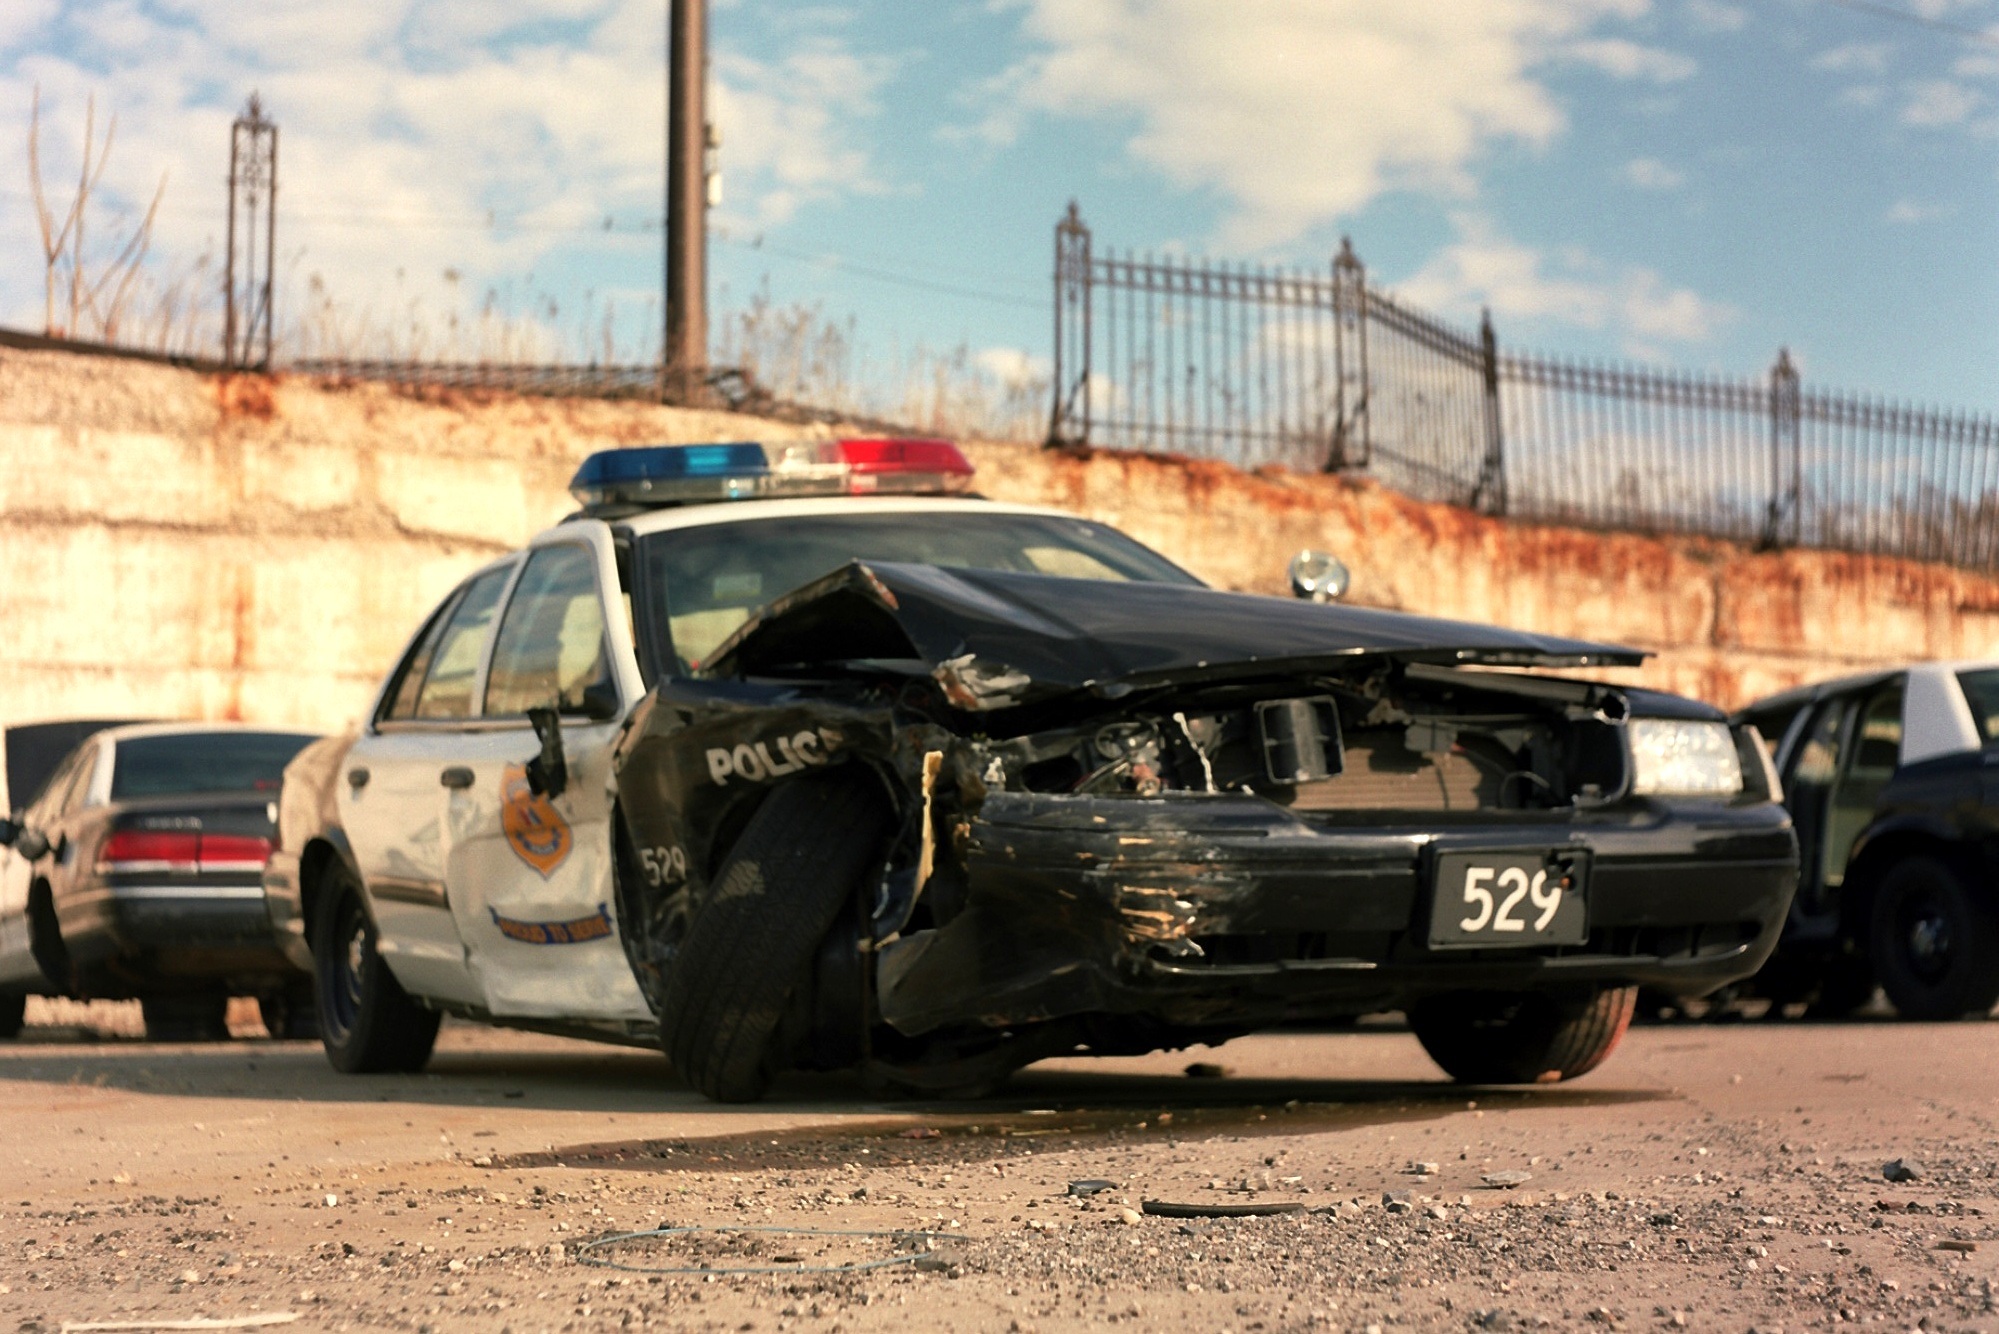
car, vehicle, crash, motor vehicle, racing, ohio, police, wreck, cop, motorsport, cleveland, officer, emergency, policeman, car crash, police car, auto racing, automobile make, compact car, luxury vehicle, family car, stock car racing, dirt track racing